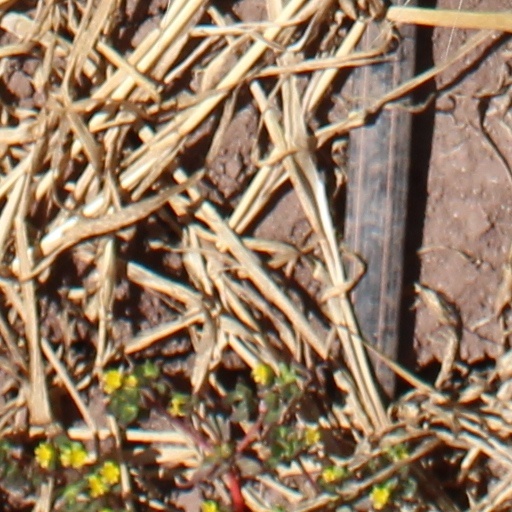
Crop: wheat